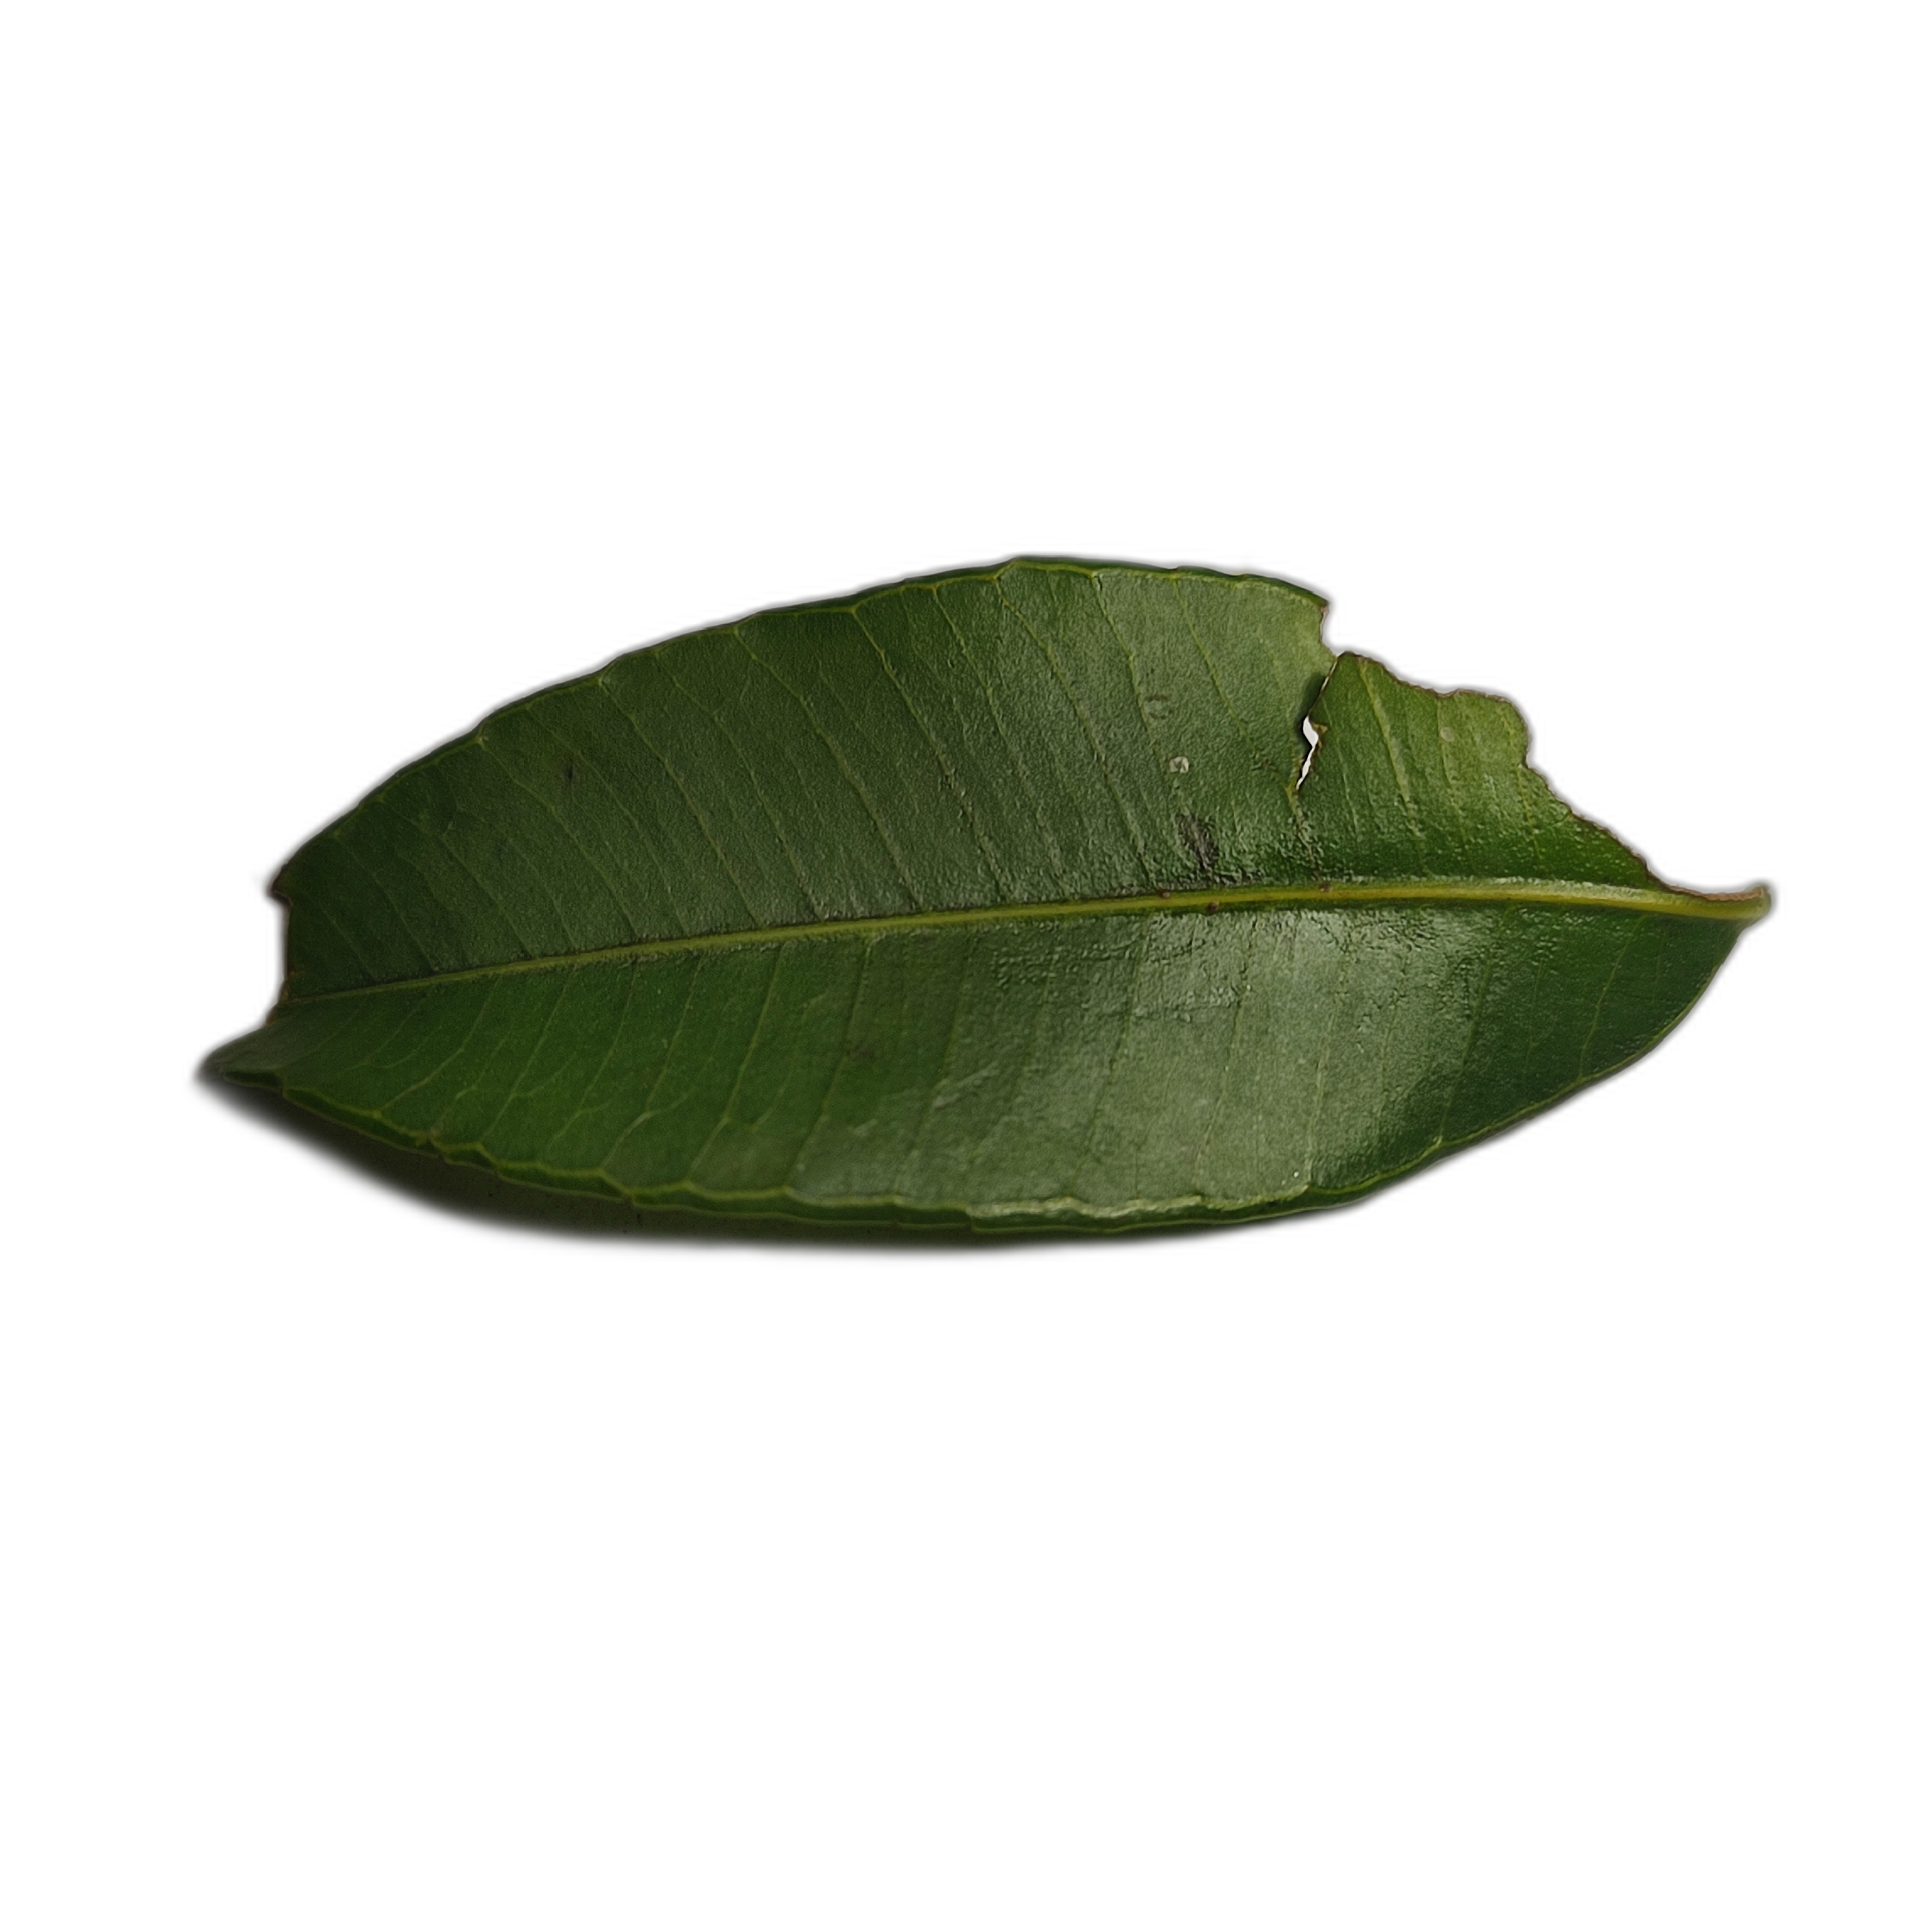
Label: healthy